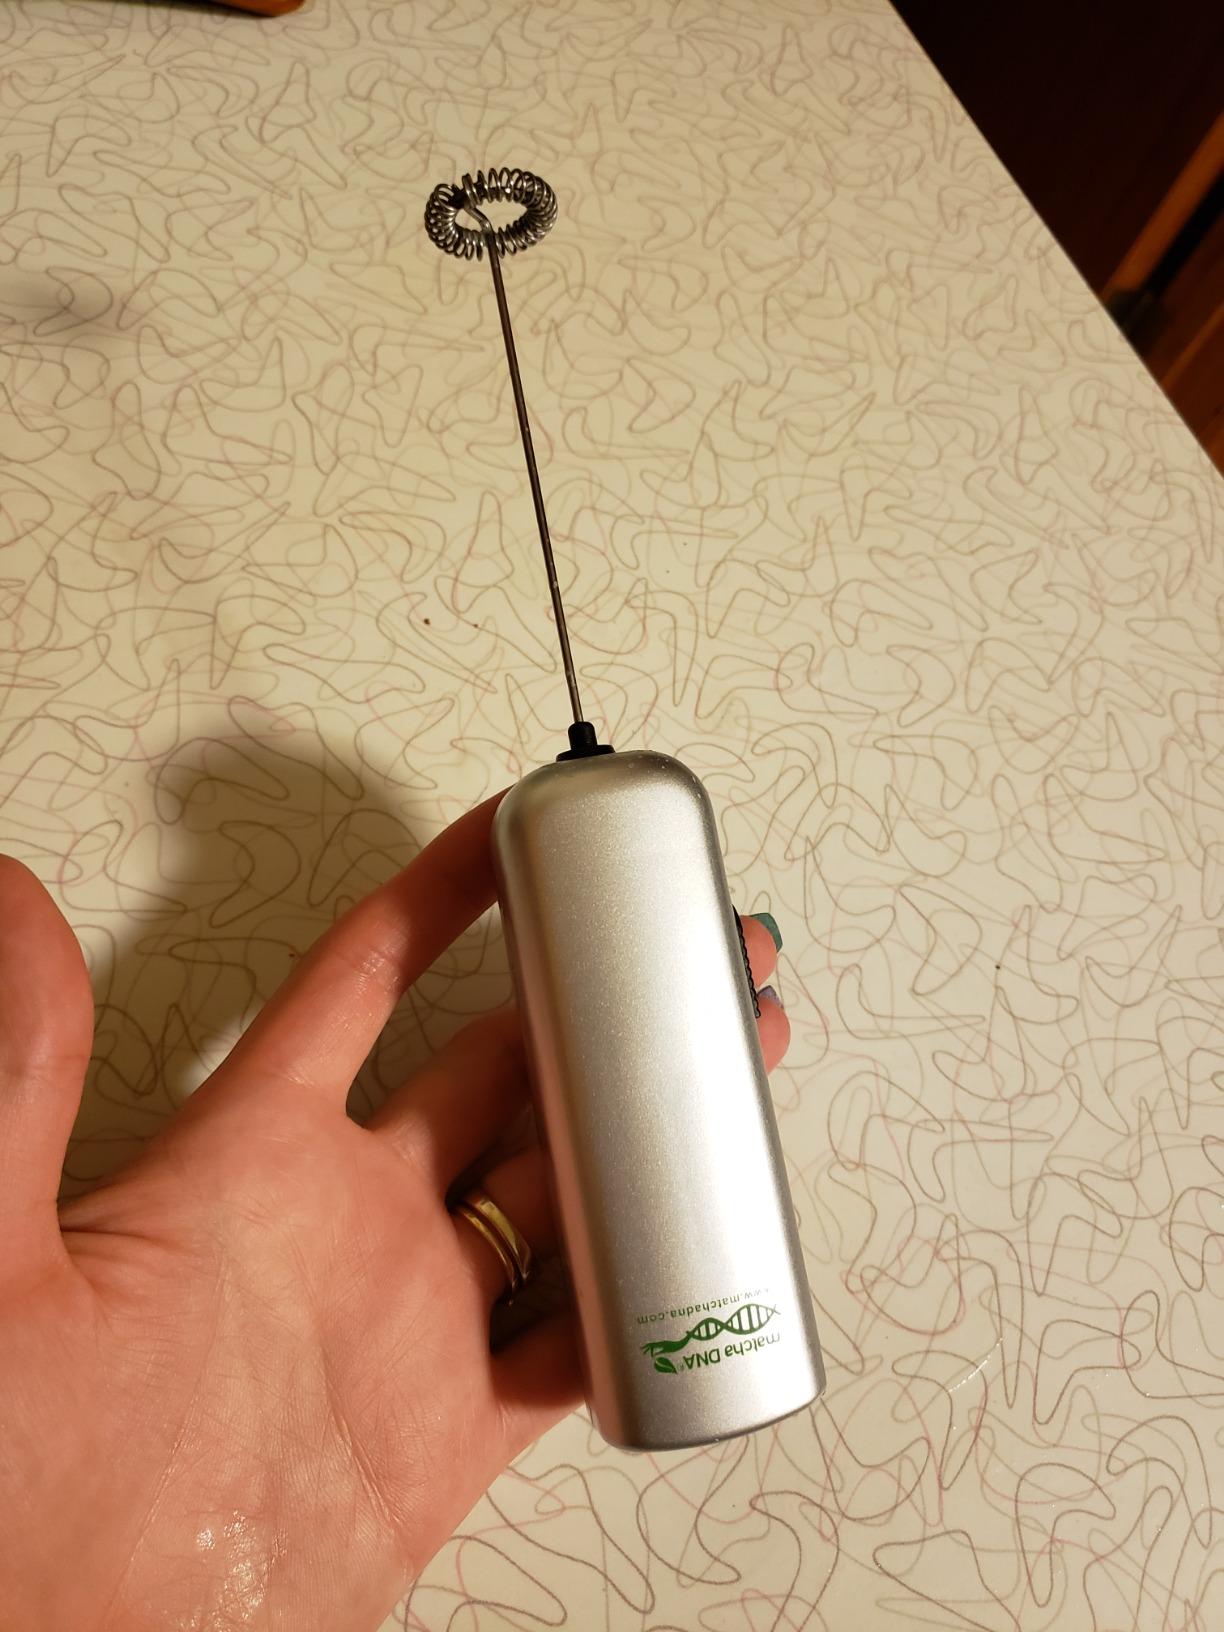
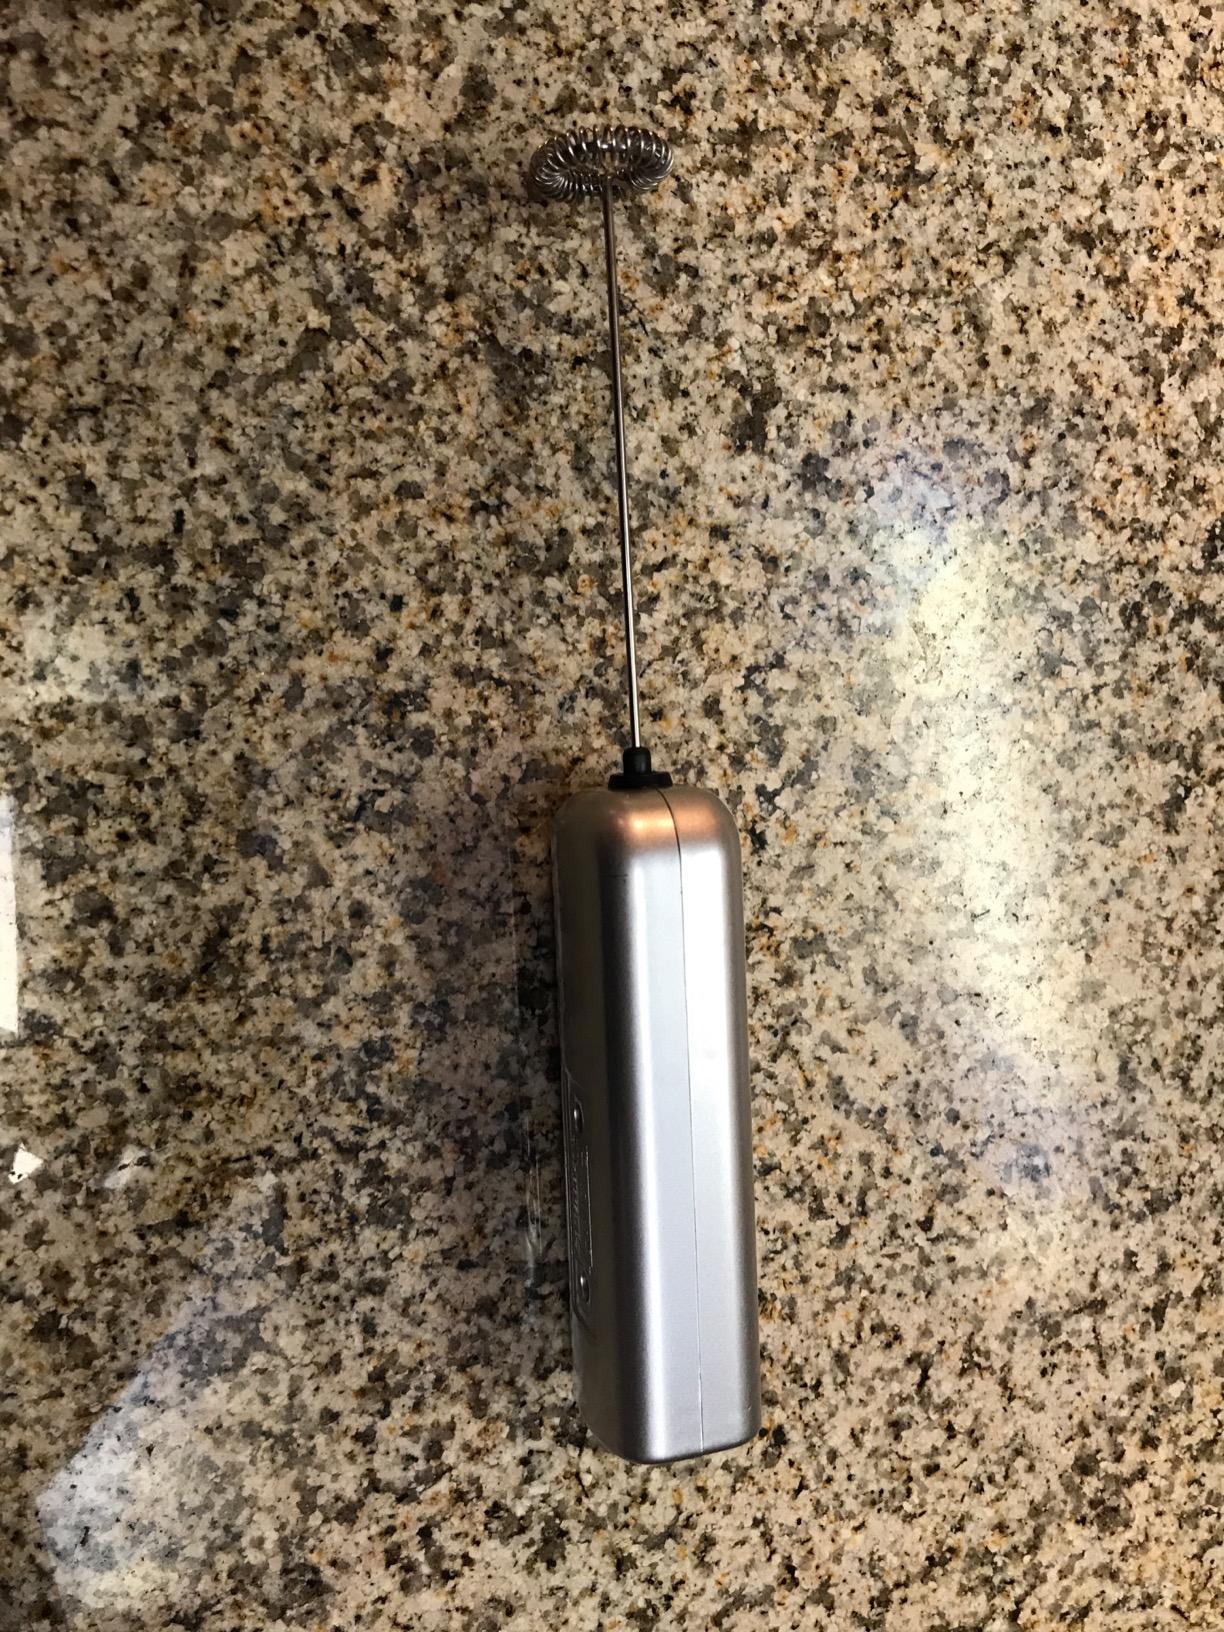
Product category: items_mixer
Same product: yes